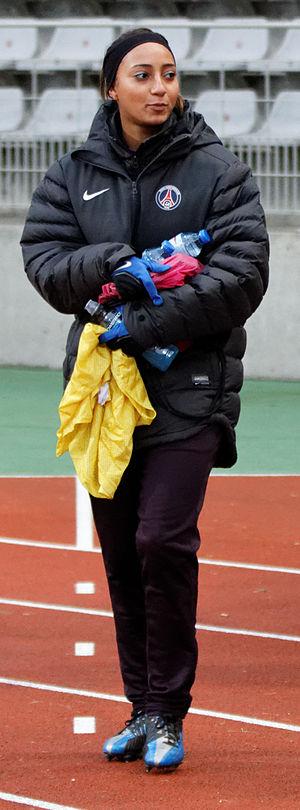
Saïda Akherraze est une footballeuse française née le 4 novembre 1992 à Bourgoin-Jallieu. Elle évolue au poste de milieu de terrain, et joue actuellement à Saint-Étienne.